Raimel Tapia

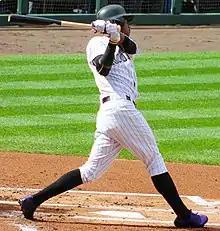
Tapia during an at-bat in 2017

Tapia began the 2016 season with the Hartford Yard Goats of the Double–A Eastern League, and was selected to appear in the 2016 All-Star Futures Game. The Rockies promoted him to the Albuquerque Isotopes of the Triple–A Pacific Coast League in August.